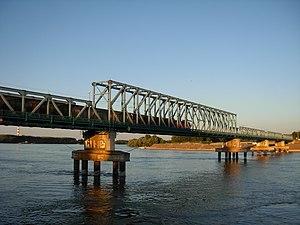
Cette liste contient les ponts présents sur le Danube.